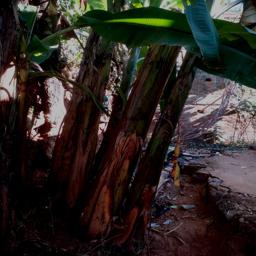
Label: MALBHOG LEAF